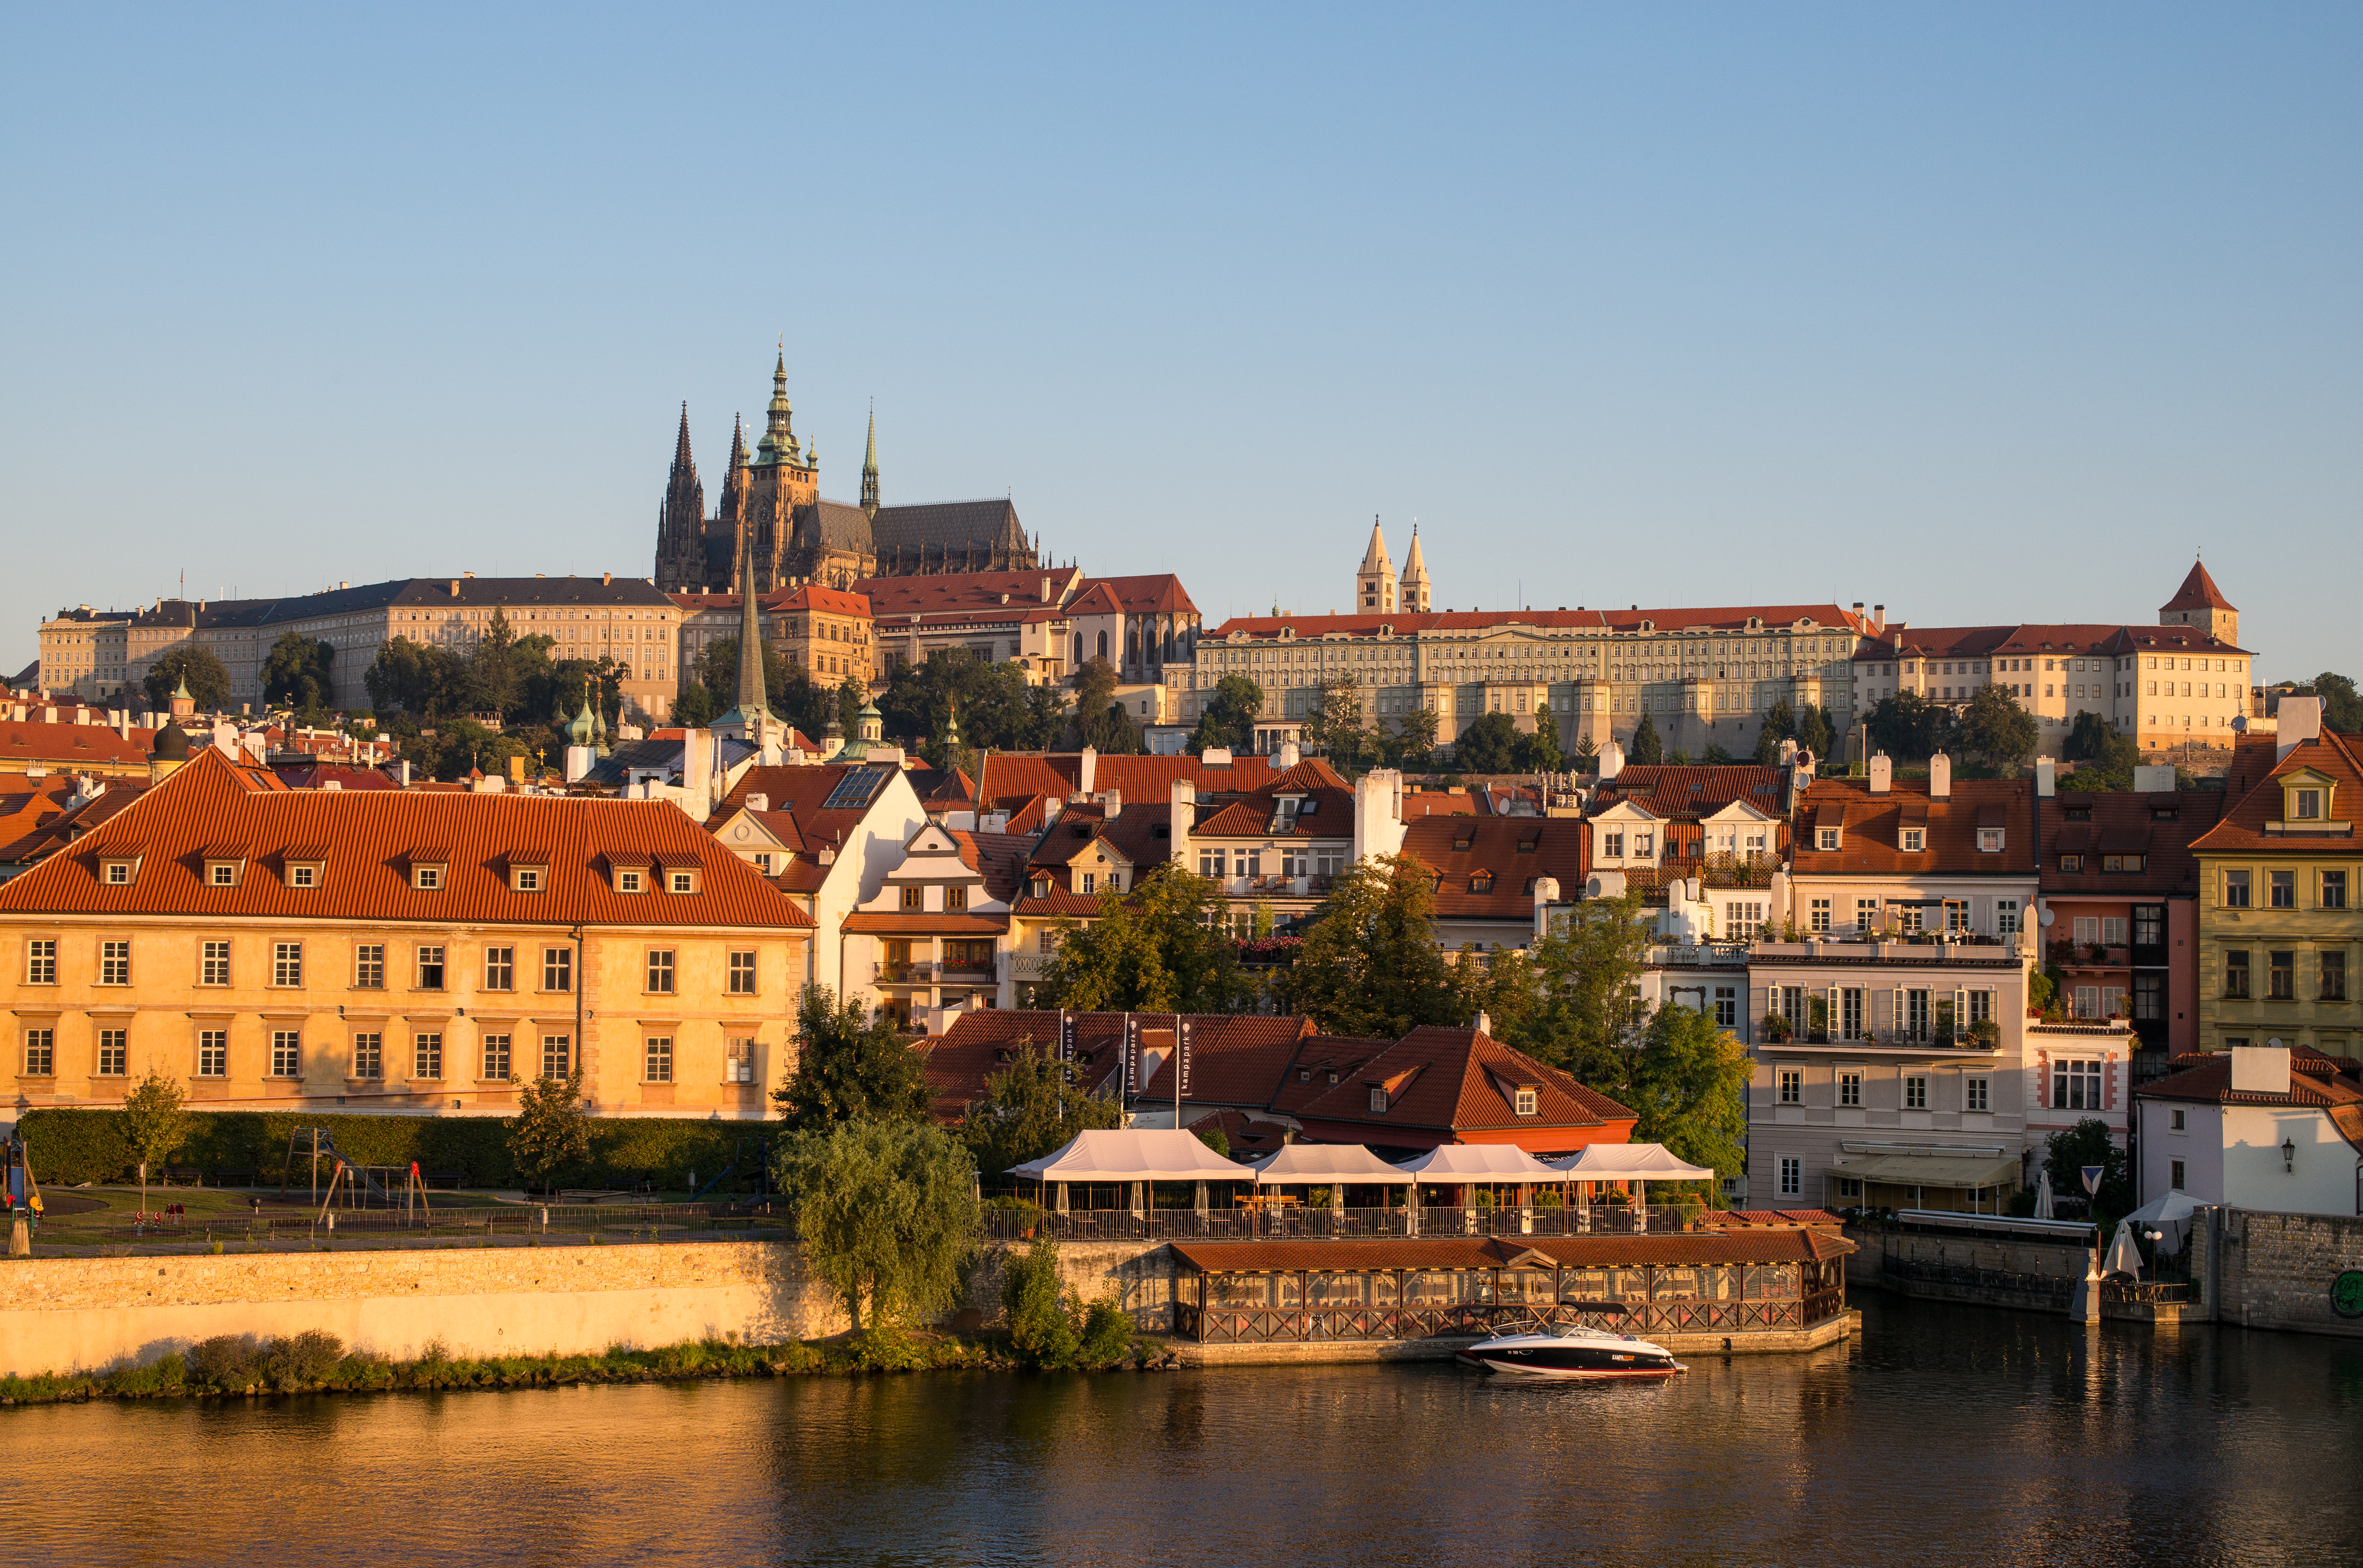
architecture, boat, morning, town, restaurant, palace, city, river, cityscape, panorama, summer, travel, europe, evening, golden, reflection, plaza, park, castle, landmark, prague, tourism, waterway, speedboat, m, riverbank, spires, kampa, praga, 50, quarter, leica, mala, 240, summilux, hrad, strana, hradcany, vltava, reka, moldau, czech, czechia, cesko, praha, praag, prag, lesser, prazsky, riverside, docking, geographical feature, human settlement